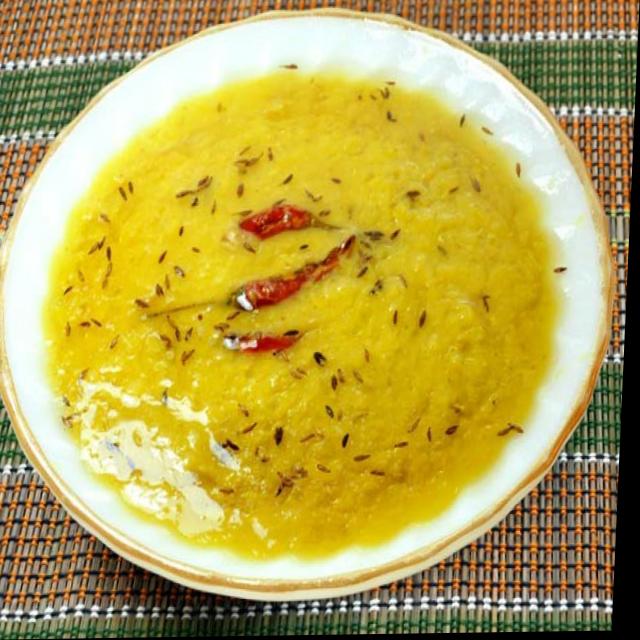
Dish: dal_makhani